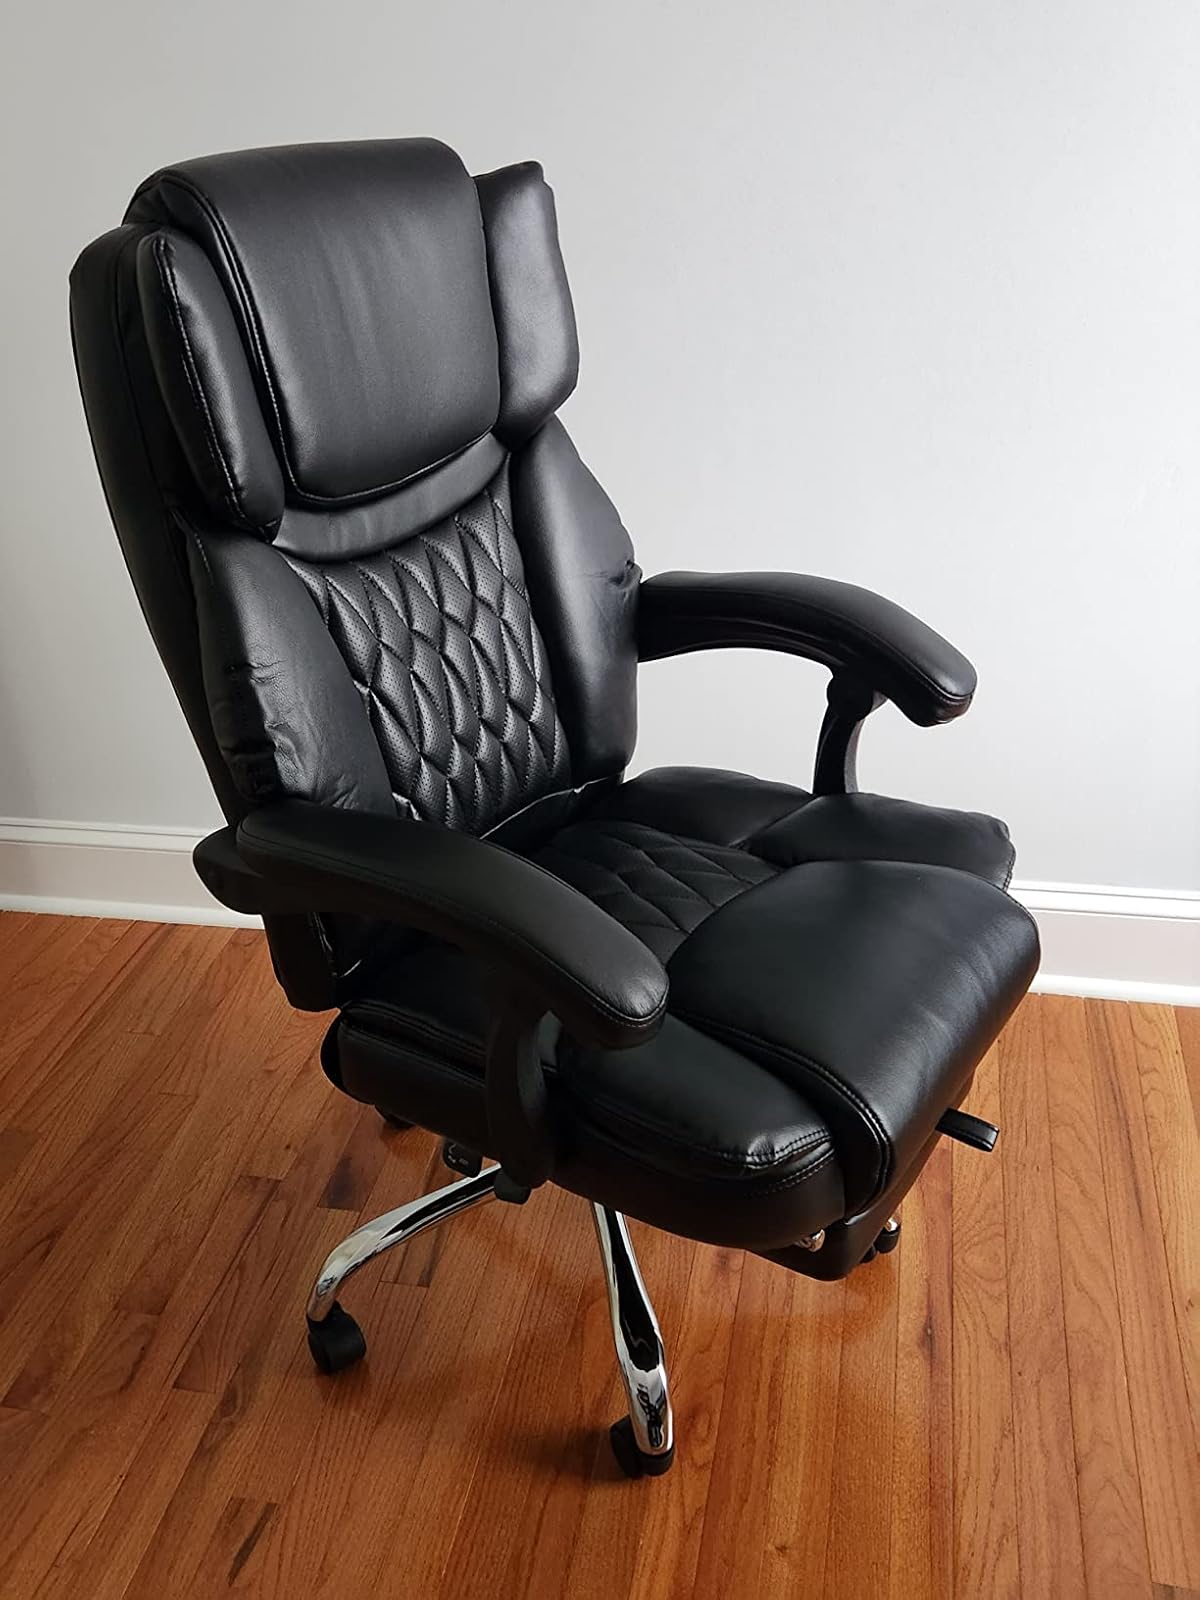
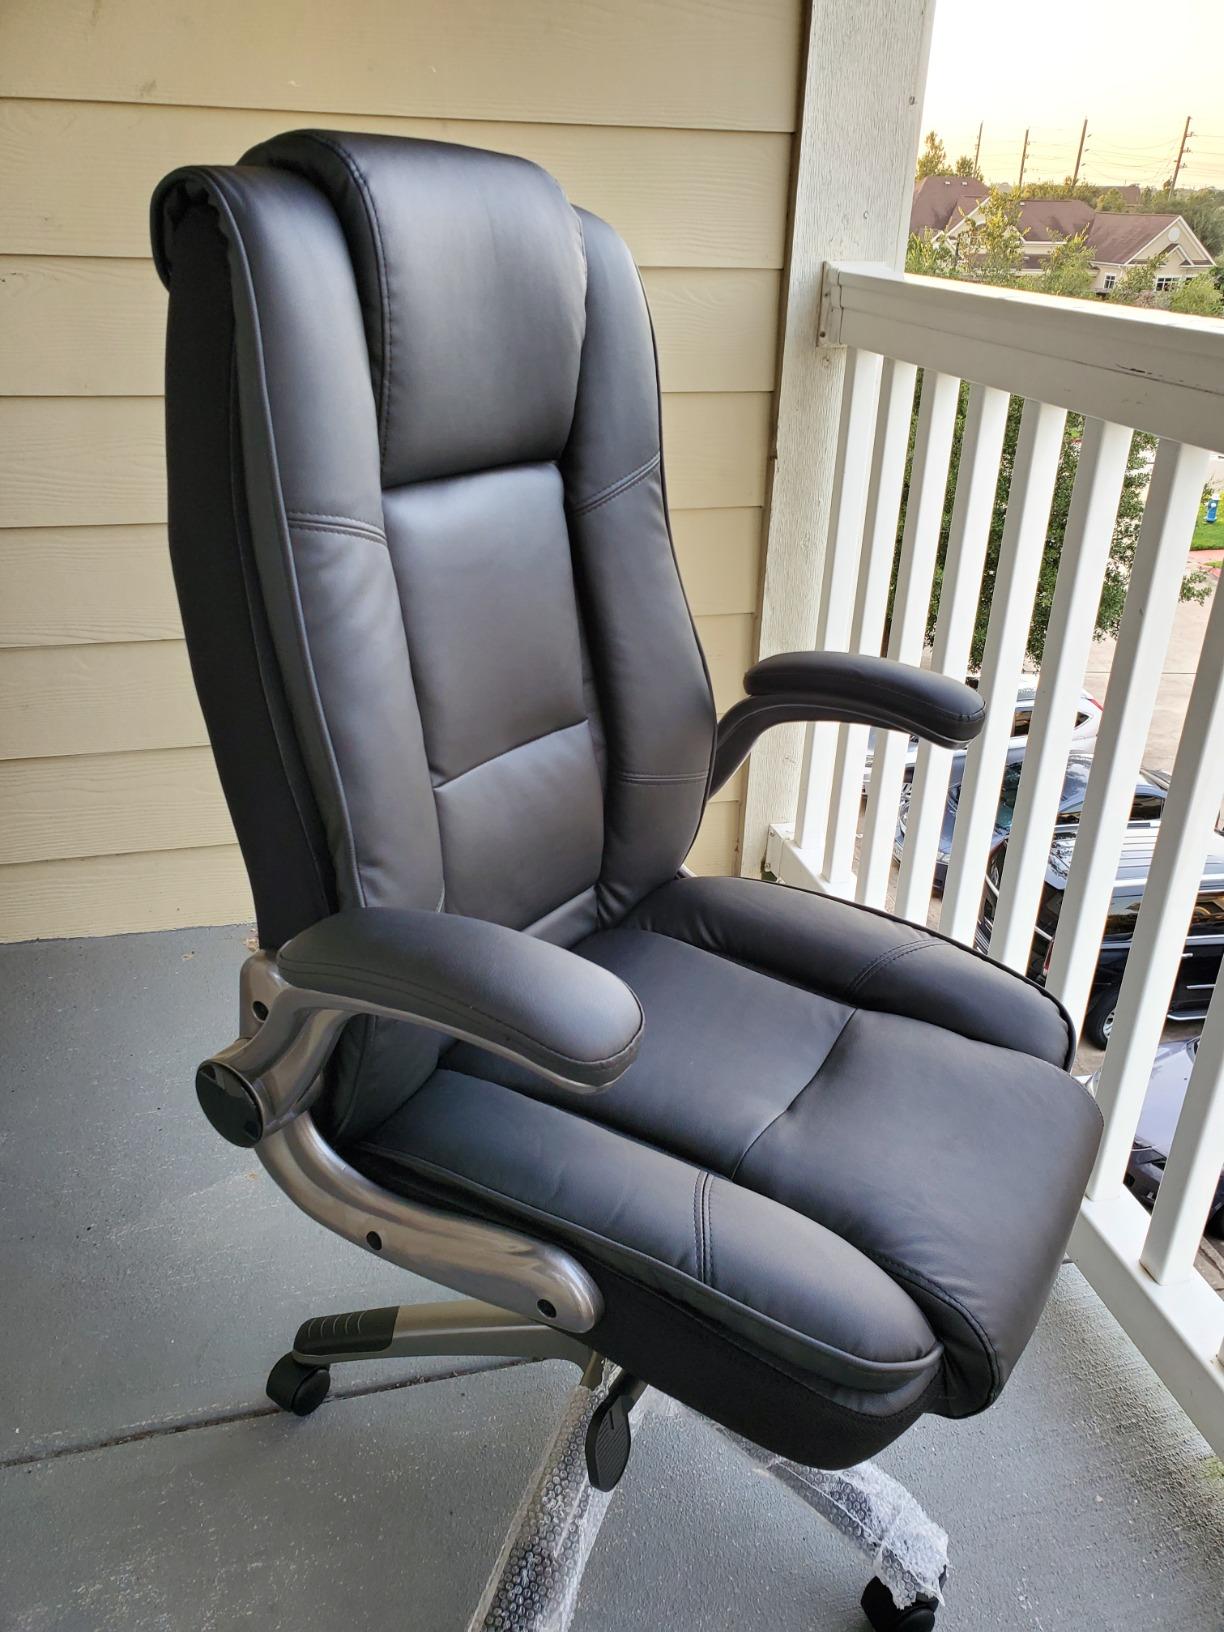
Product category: items_chair
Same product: no